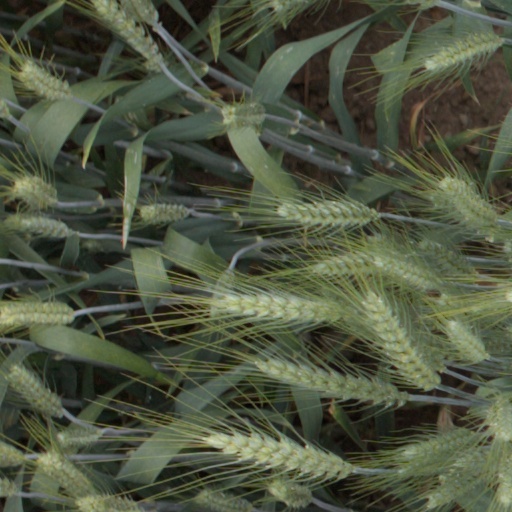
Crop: wheat